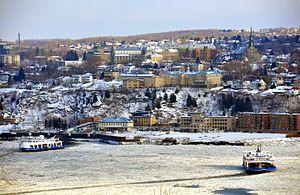
Lévis
Lévis est une ville située dans la région de la Chaudière-Appalaches, au Québec. Chef-lieu de la région et septième ville la plus peuplée de la province, Lévis est située sur la rive sud du fleuve Saint-Laurent, face à Québec, entre Beaumont et Saint-Antoine-de-Tilly. Sa population était de 143 414 habitants en 2016, sa superficie de 444 km² se répartie comme ce qui suit : 10 % de terres urbanisées, 48 % de terres cultivées, 36 % sous couvert forestier alors que les milieux humides comptent pour 6 % du territoire. Lévis est aussi le nom d'un des dix secteurs de la ville de Lévis dans l'arrondissement Desjardins qui comprend le Vieux-Lévis.